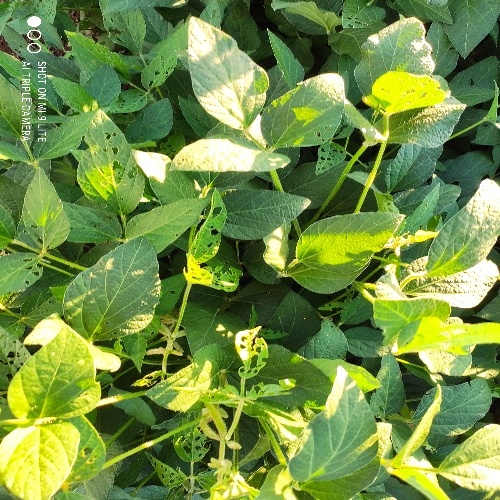
Label: Caterpillar